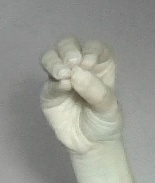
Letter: ha